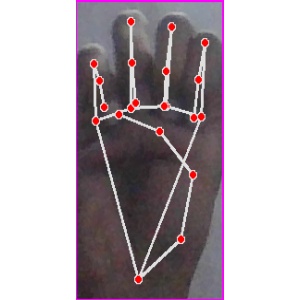
अक्षर: म